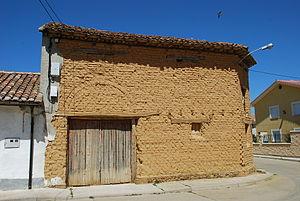
L'adobe est de l'« argile qui, mélangée d'eau et d'une faible quantité de paille hachée ou d'un autre liant, peut être façonnée en briques séchées au soleil ». Par extension, les briques et constructions réalisées avec cette terre.